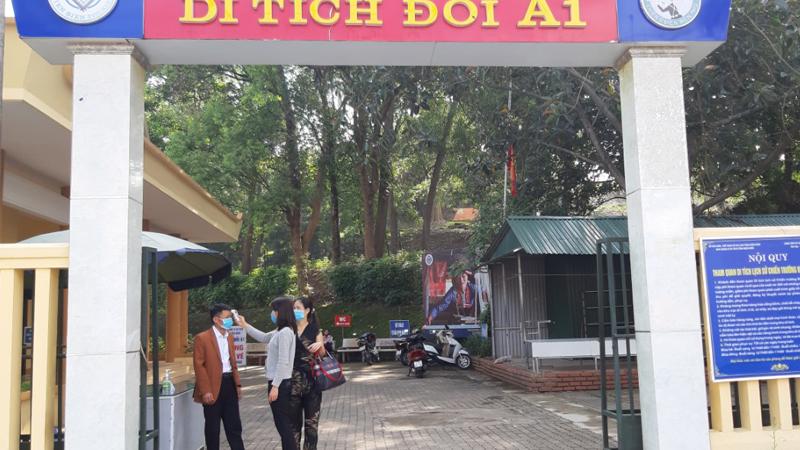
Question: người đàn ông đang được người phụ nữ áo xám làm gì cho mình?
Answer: đo nhiệt độ cơ thể